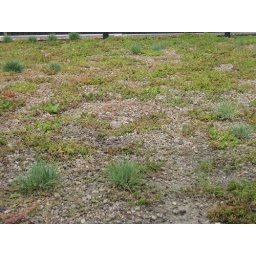
green roof in progress